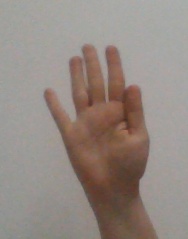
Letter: sheen